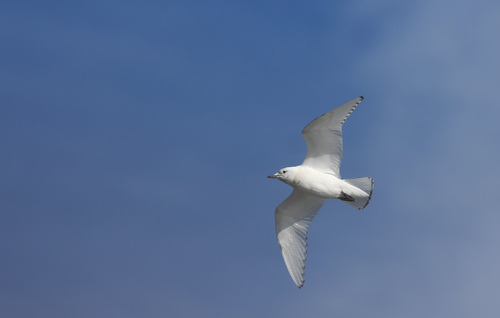
the bird is all white with a fanned flat tail, and the wings are "v" shaped and pointed.
this large white bodied bird has a pointed bill and gray feet.
a medium sized bird with a white belly, and a bill that curves downwardsa bird with a white belly and a light gray wing.
this larger bird is mostly white with a long hooked bill.
this bird is white with black and has a long, pointy beak.
this bird has wings that are white and has a grey bill
this bird is all white and has a long, pointy beak.
this bird is all white and has a long, pointy beak.
a medium size bird with a white covering and a pointed beak.
Species: Ivory Gull